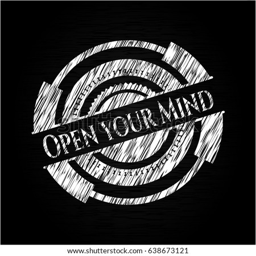
open your chalk emblem written on a blackboard